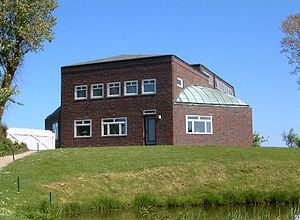
Emil Nolde
Nolde Museet i Søbøl (Seebüll)
Emil Nolde eller Hans Emil Hansen var en tysk kunstner med dansk-frisiske rødder.